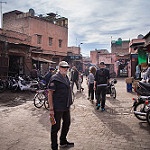
Label: street